Trajan

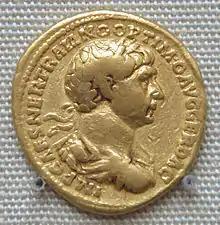
A coin of Trajan, found together with coins of the Kushan ruler Kanishka, at the Ahin Posh Buddhist Monastery, Afghanistan. Caption: IMP. CAES. NER. TRAIANO OPTIMO AVG. GER. DAC.

In his Dacian conquests, Trajan had already resorted to Syrian auxiliary units, whose veterans, along with Syrian traders, had an important role in the subsequent colonization of Dacia. He had recruited Palmyrene units into his army, including a camel unit, therefore apparently procuring Palmyrene support to his ultimate goal of annexing Charax. It has even been ventured that, when earlier in his campaign Trajan annexed Armenia, he was bound to annex the whole of Mesopotamia lest the Parthians interrupt the flux of trade from the Persian Gulf and/or foment trouble at the Roman frontier on the Danube. Other historians reject these motives, as the supposed Parthian "control" over the maritime Far Eastern trade route was, at best, conjectural and based on a selective reading of Chinese sourcestrade by land through Parthia seems to have been unhampered by Parthian authorities and left solely to the devices of private enterprise. Commercial activity in second century Mesopotamia seems to have been a general phenomenon, shared by many peoples within and without the Roman Empire, with no sign of a concerted Imperial policy towards it.